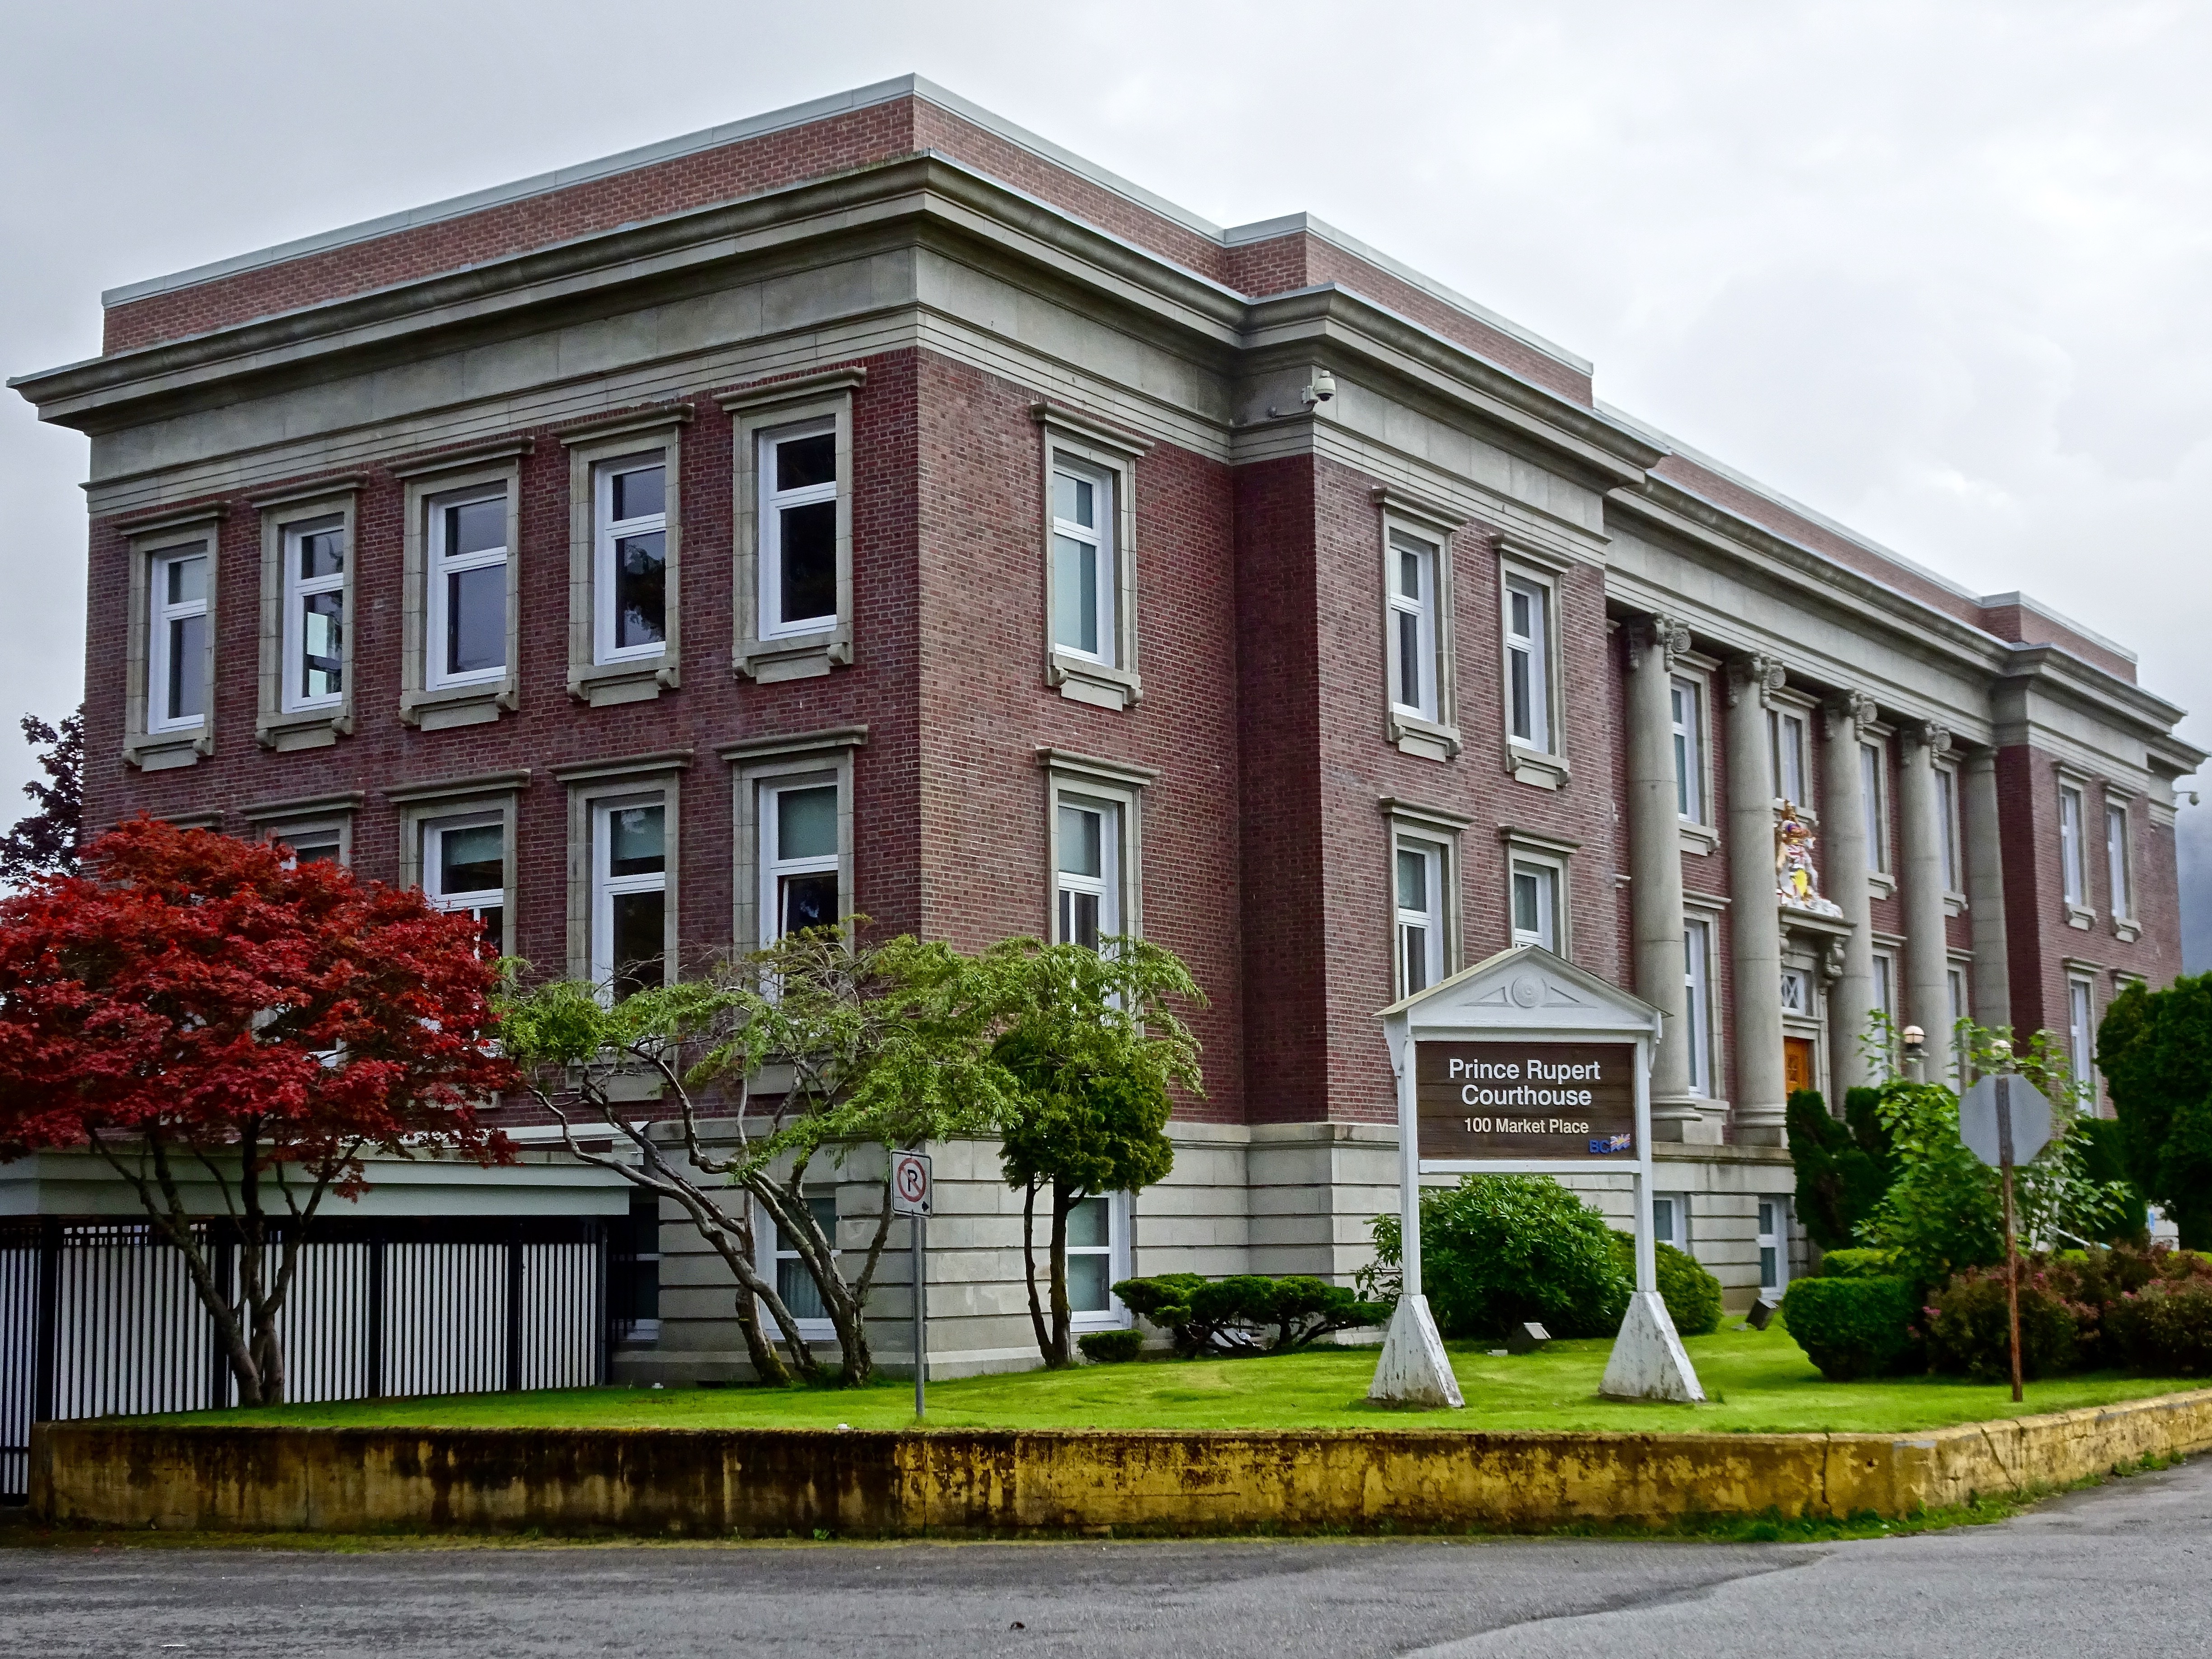
architecture, building, downtown, plaza, landmark, facade, historic, canada, university, school, government, tourist attraction, estate, courthouse, neighbourhood, public library, court house, prince rupert, classical architecture, residential area